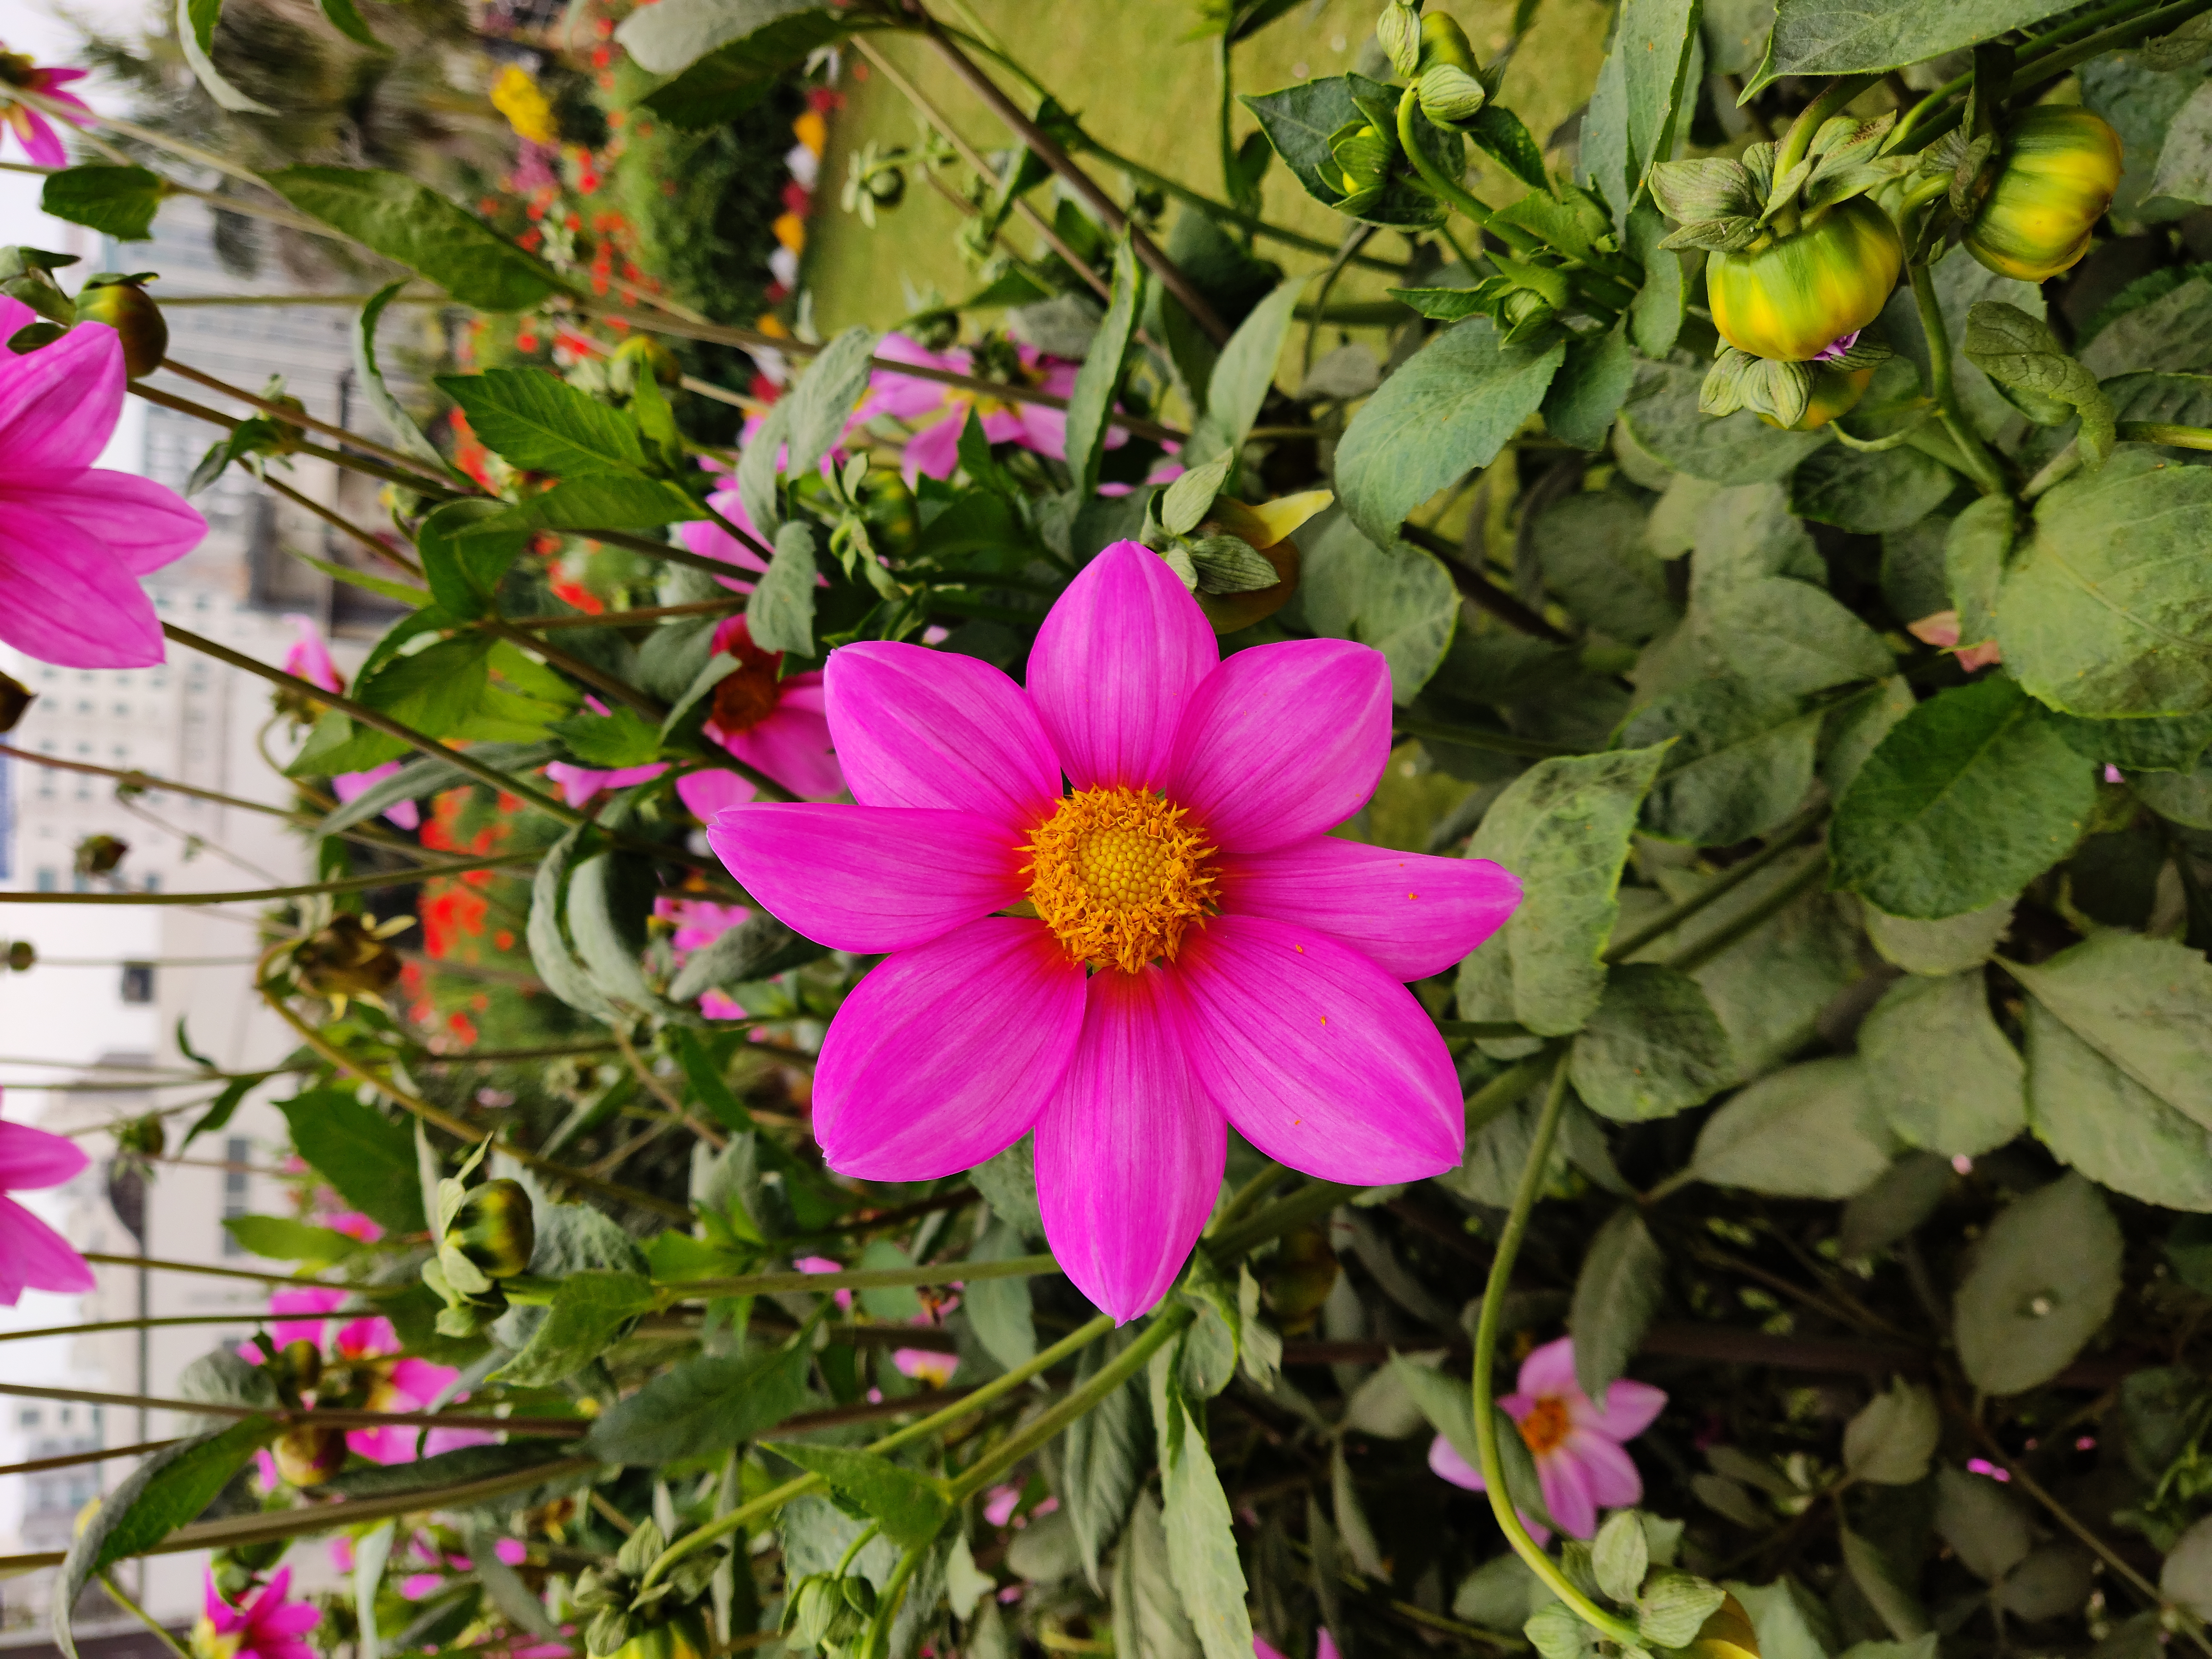
bloom, flower, plant, leaf, petal, terrestrial plant, vegetation, groundcover, annual plant, flowering plant, daisy family, herbaceous plant, magenta, shrub, pollen, garden, flower arranging, Pedicel, vascular plant, wildflower, perennial plant, plant stem, floristry, gardening, floral design, grass, artificial flower, automotive wheel system, asterales